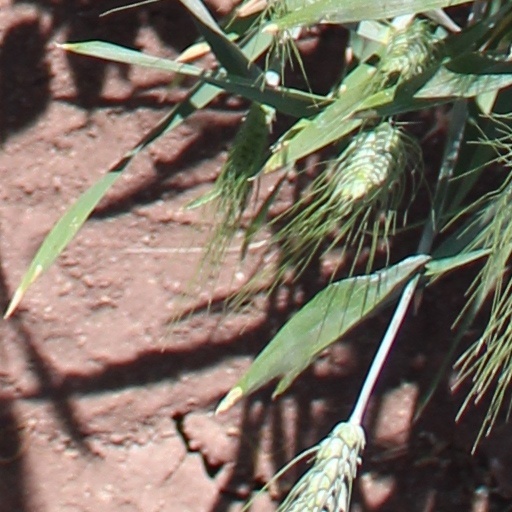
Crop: wheat